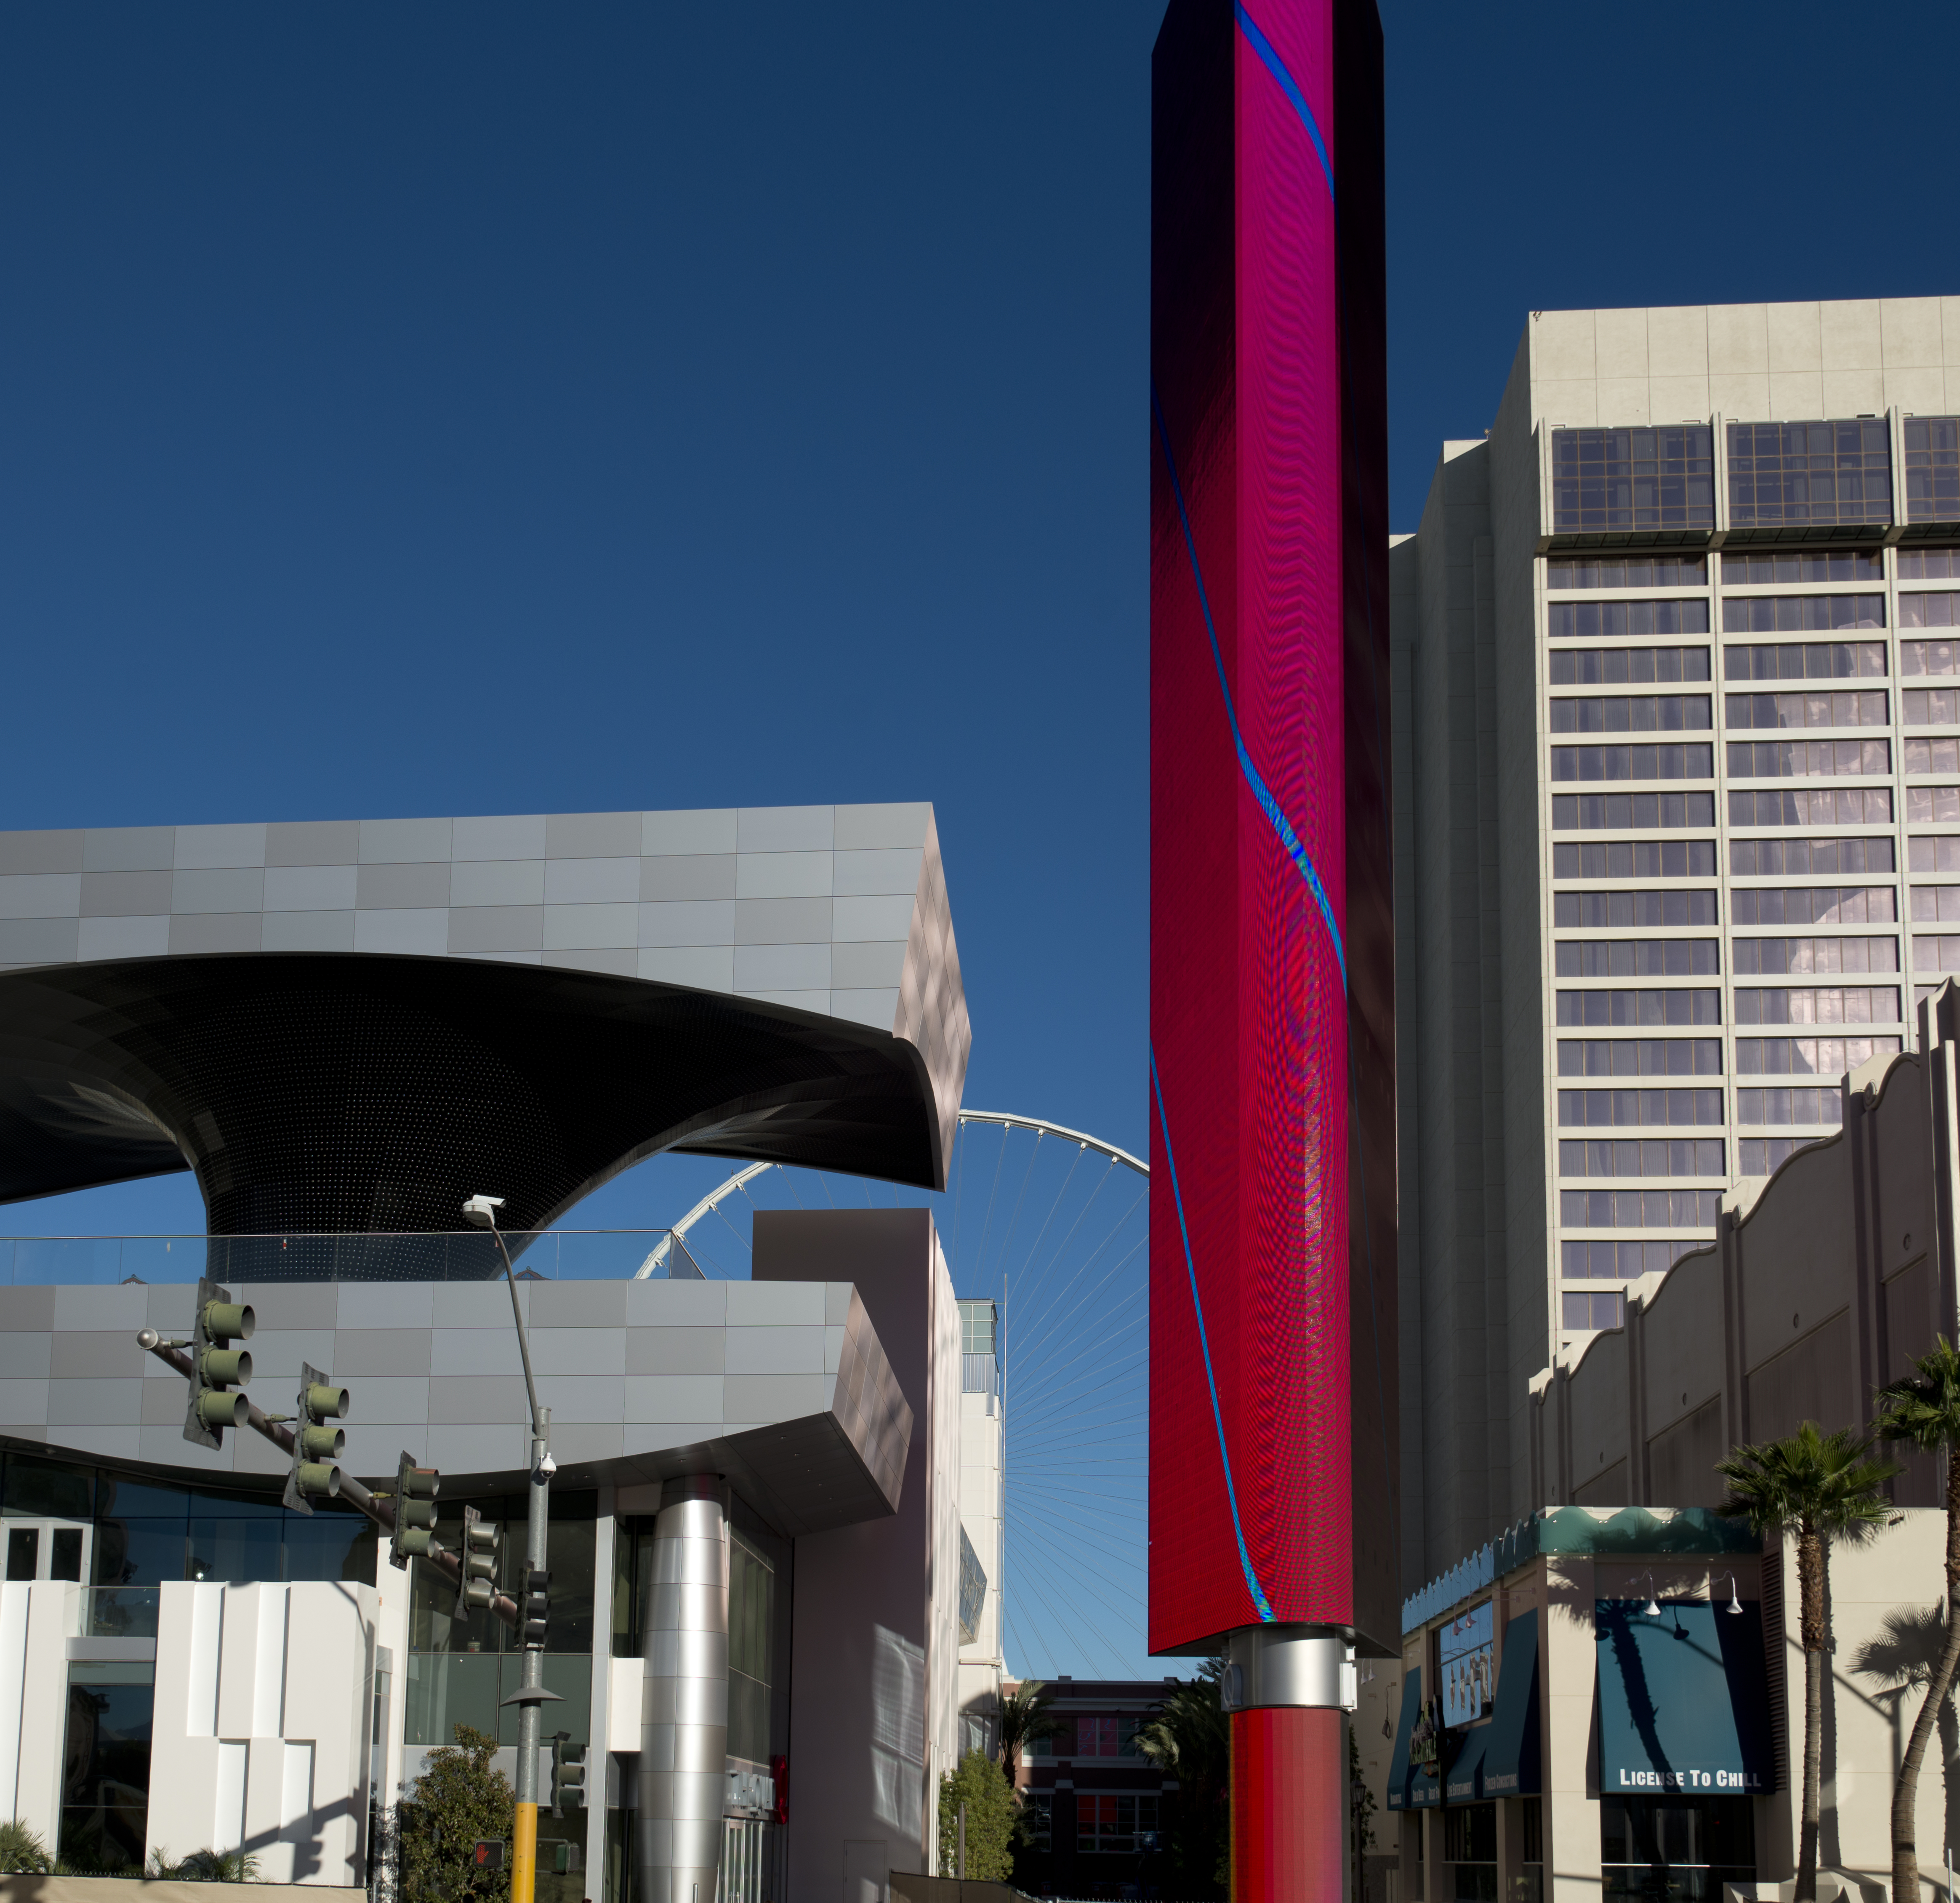
architecture, structure, building, downtown, facade, stadium, interior design, lasvegas, nikond800e, headquarters, moire, vegaswheel, convention center, shopping mall, sport venue